Cyrus Broadwell House

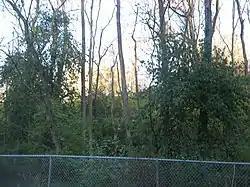
Seen from Mount Carmel Road

Cyrus Broadwell House is a registered historic building near Newtown, Ohio, listed in the National Register on May 29, 1975. It was built in 1820 by Cyrus Broadwell (born 1801, died 1879) in the Greek Revival style. It has 23 columns, 12 feet high. It is currently a private residence.